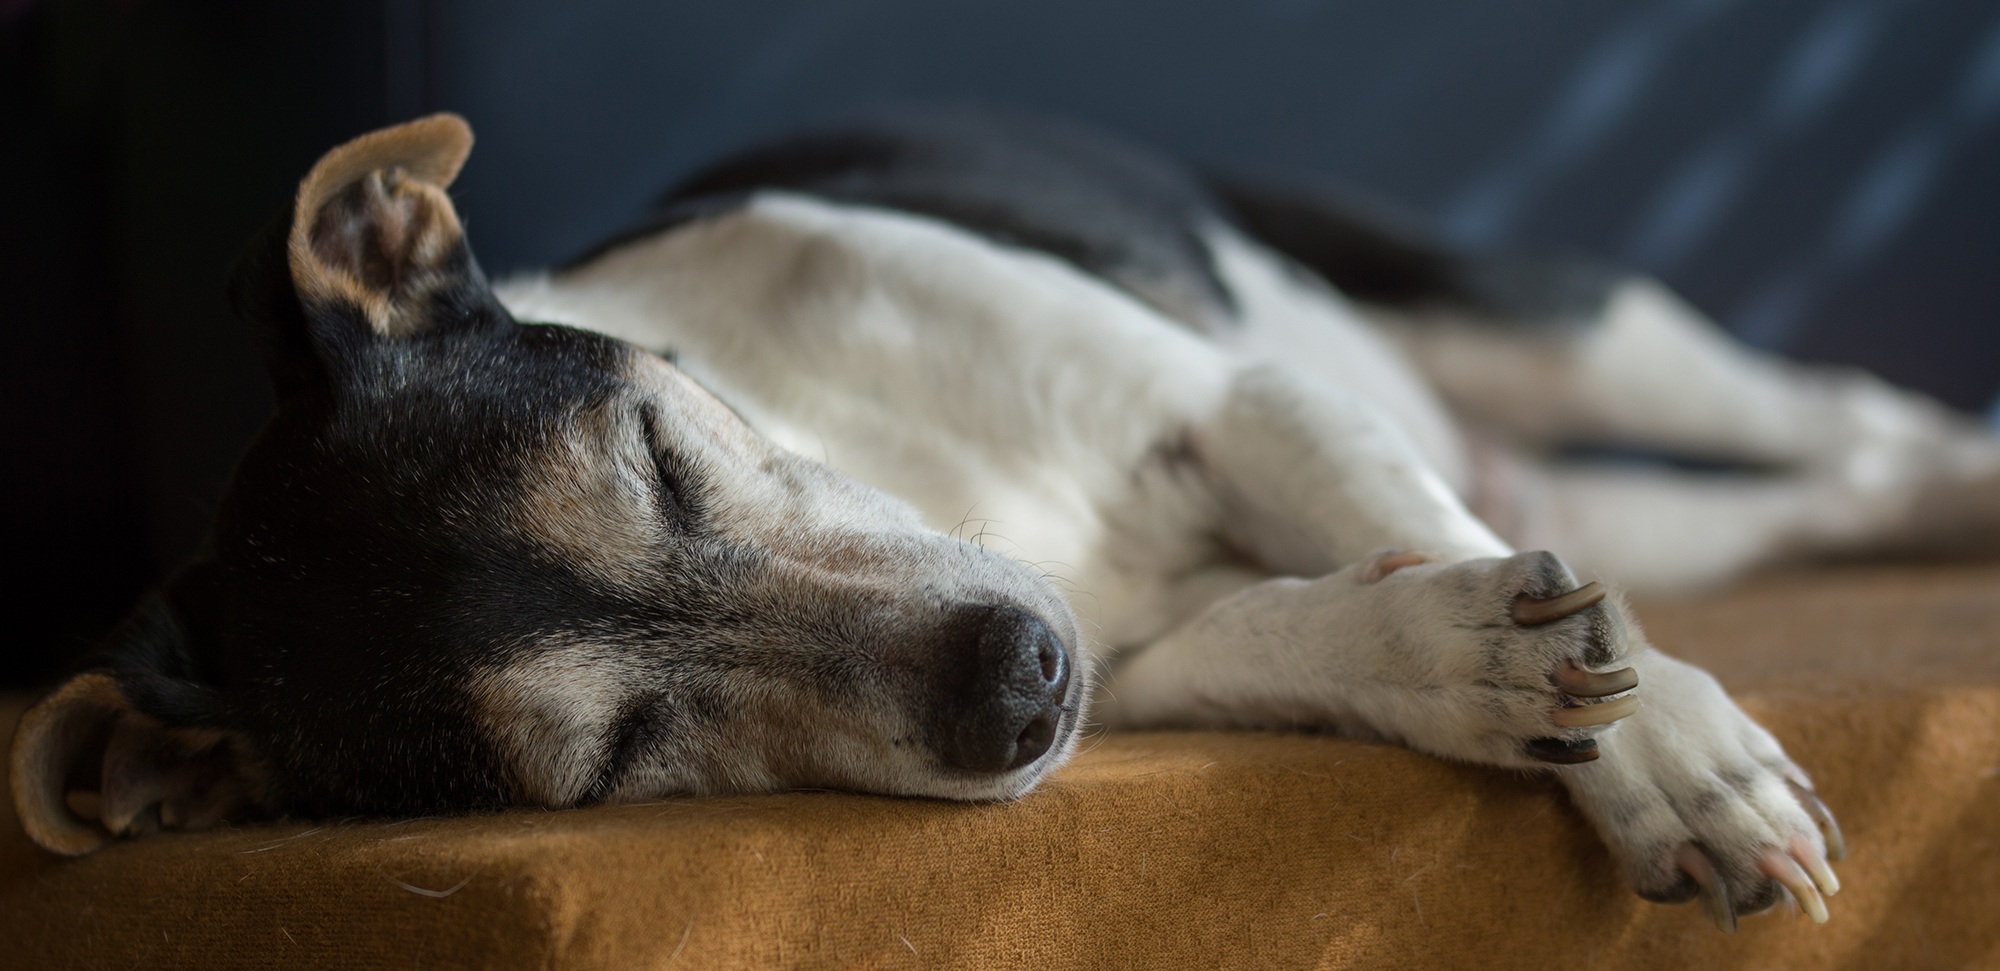
sweet, old, puppy, dog, animal, cute, pet, fur, cat, mammal, care, close, blind, race, face, vertebrate, senior, lying, terrier, foster, dear, purebred dog, dog portrait, small dog, deaf, jack russell, animal shelter, street dog, dog like mammal, dementia, care dog